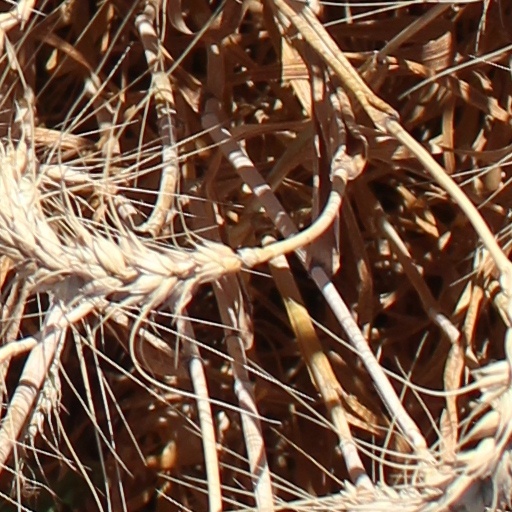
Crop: wheat